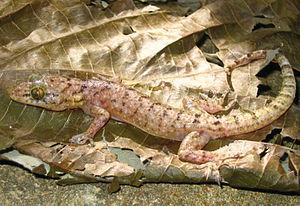
Gekko kikuchii est une espèce de geckos de la famille des Gekkonidae.